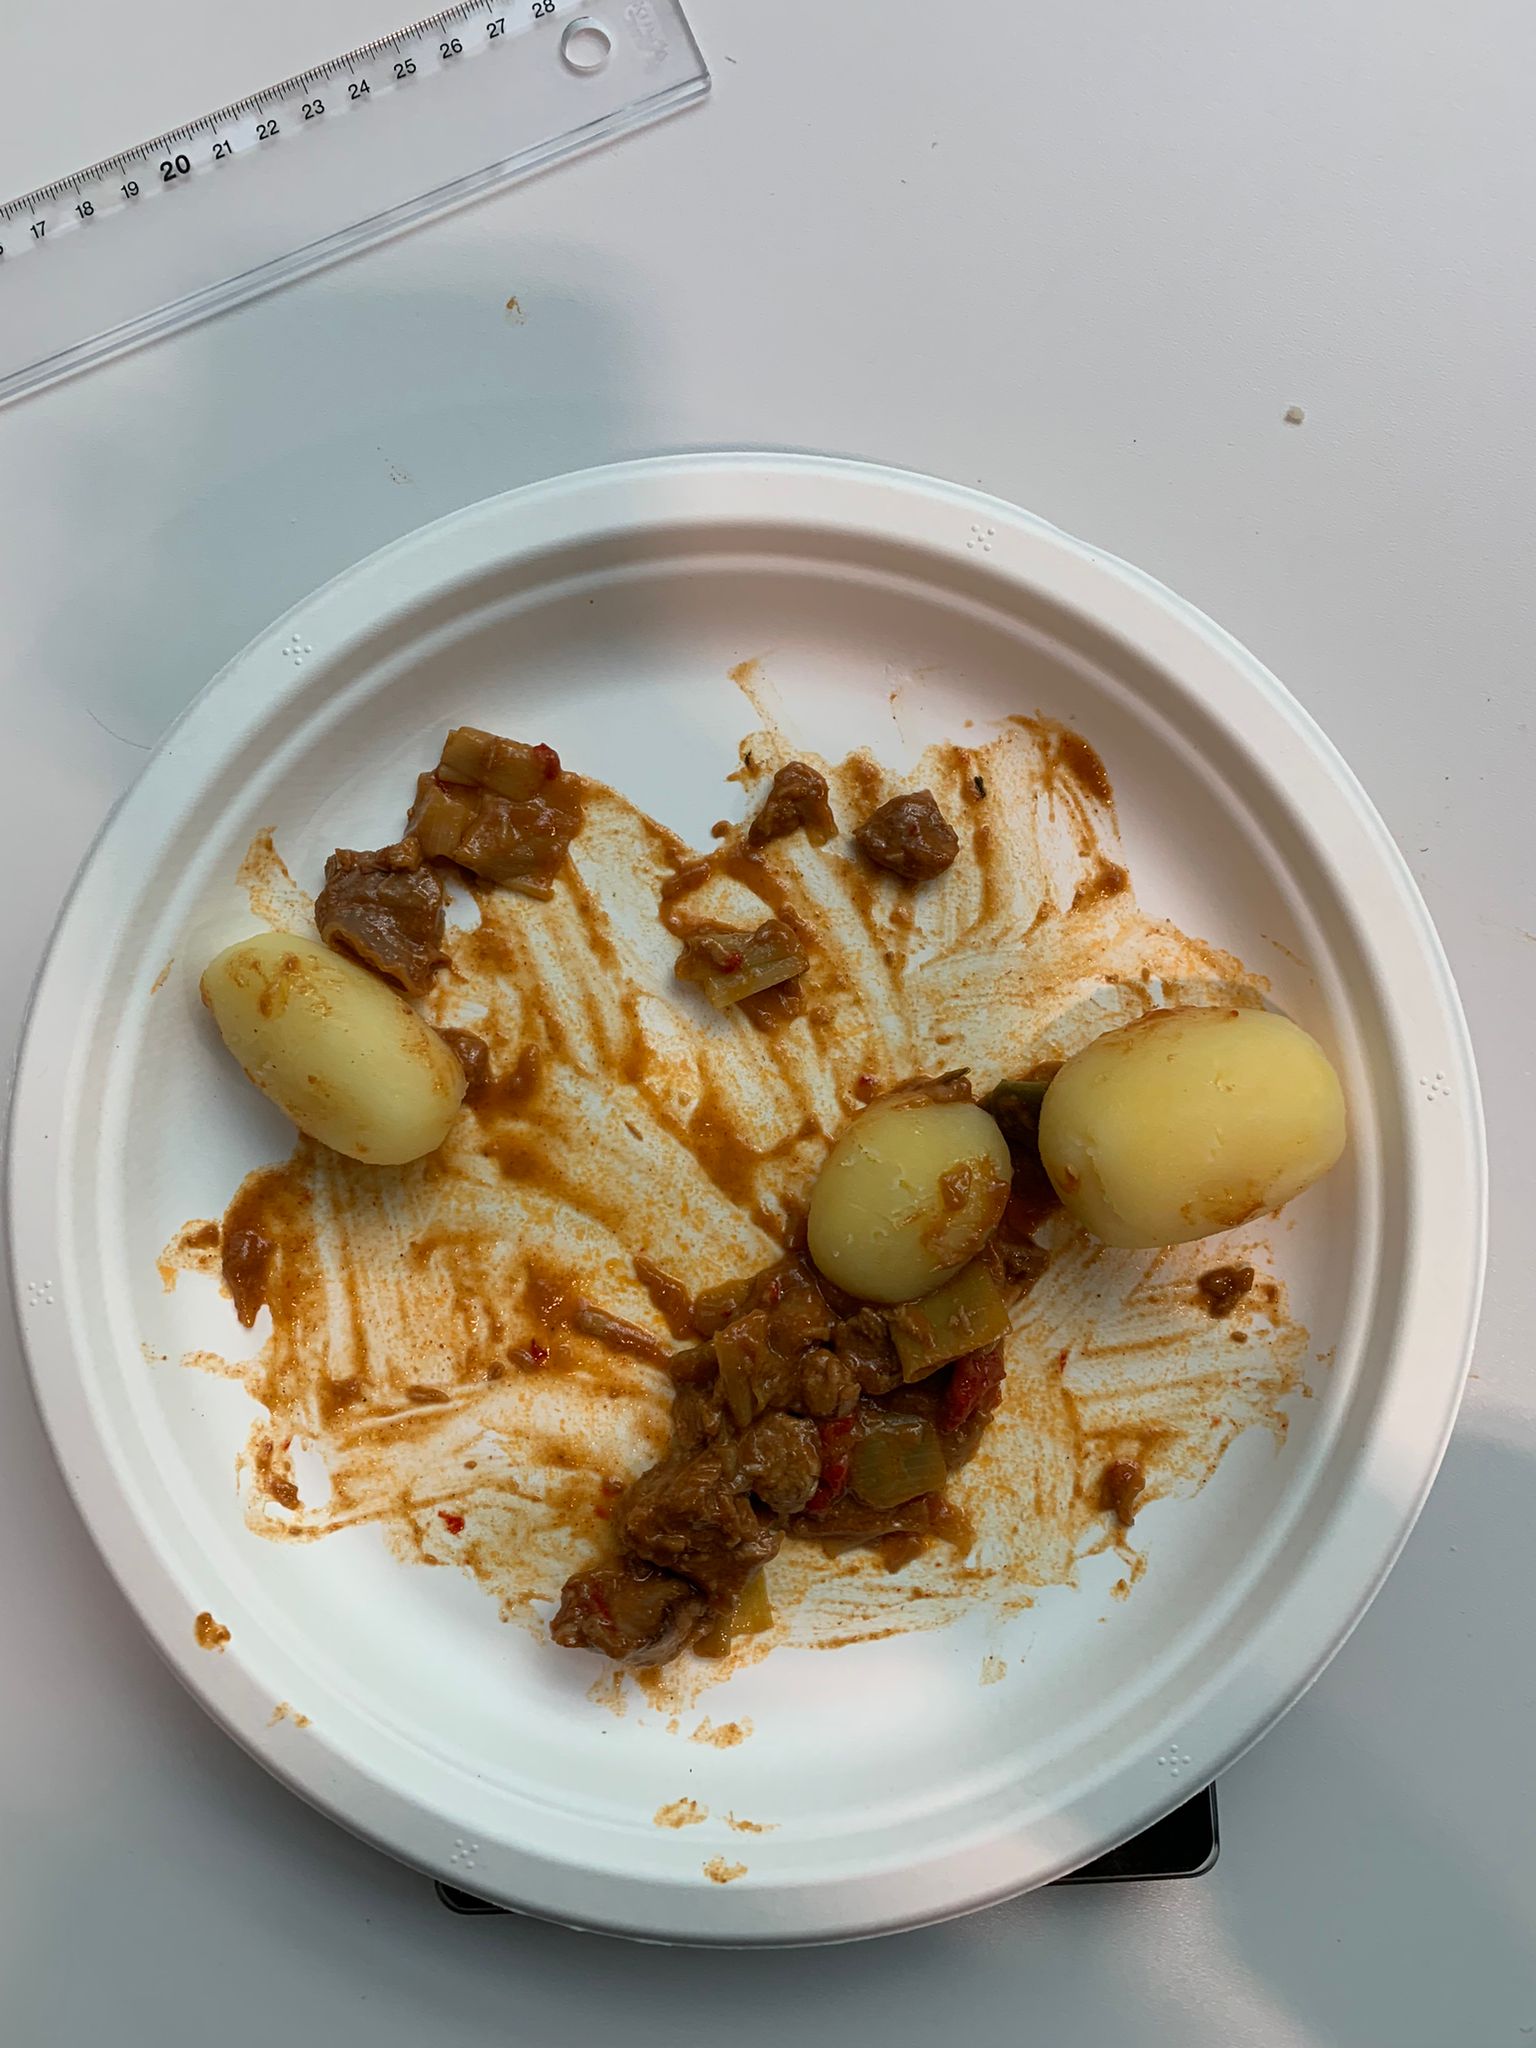
Ingredients: goulash, potatoes